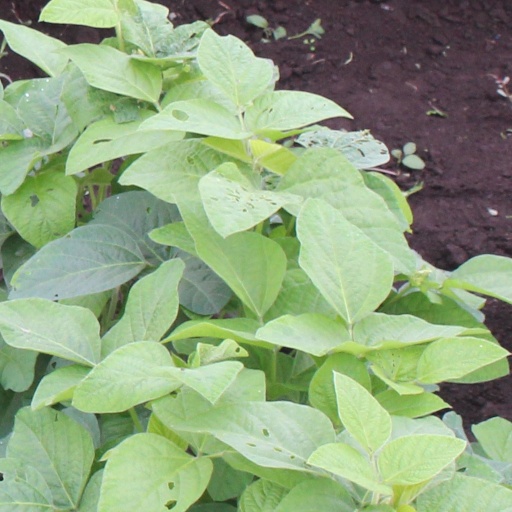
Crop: soybean